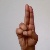
The image shows a hand gesture representing the letter 'U' in Indian Sign Language.